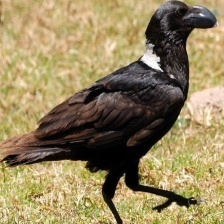
Species: WHITE NECKED RAVEN
Scientific name: CORVUS ALBICOLLIS